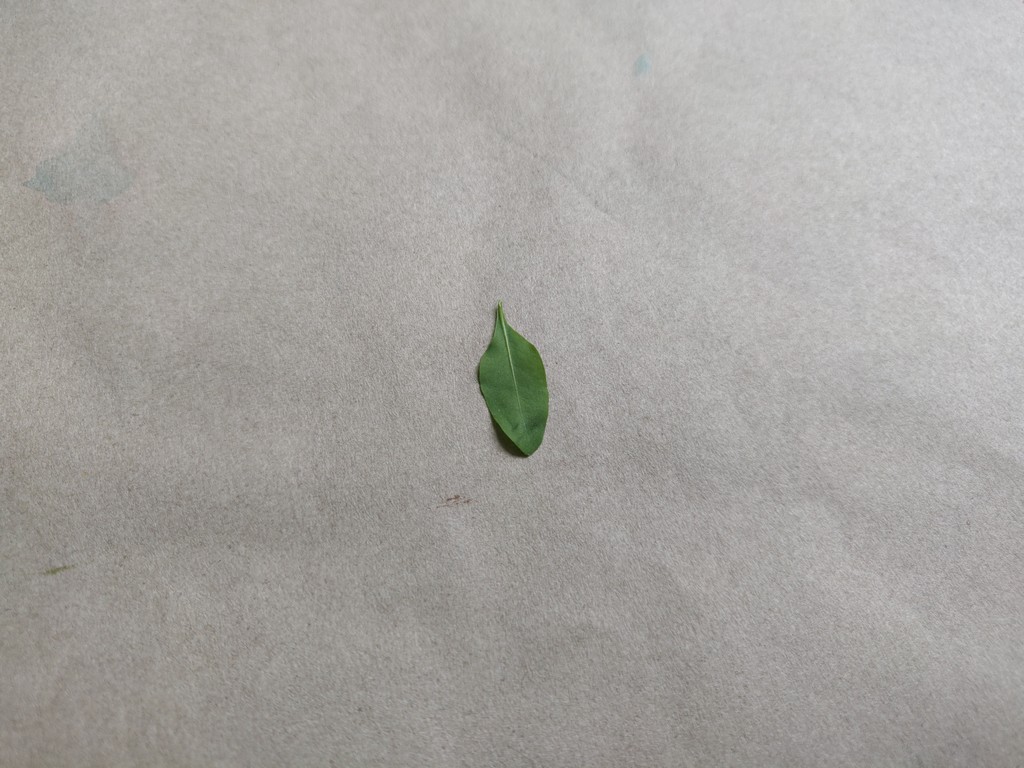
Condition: Healthy
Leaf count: single
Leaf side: back